The Walker

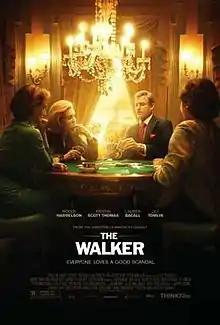
Theatrical poster

The Walker is a 2007 independent crime drama film written and directed by Paul Schrader and starring Woody Harrelson, Kristin Scott Thomas, Lauren Bacall, Ned Beatty, Lily Tomlin, Willem Dafoe, Moritz Bleibtreu and Mary Beth Hurt. It is the fourth installment in Schrader's "night workers" series of films, starting with "Taxi Driver" in 1976, followed by "American Gigolo" in 1980 and "Light Sleeper" in 1992.